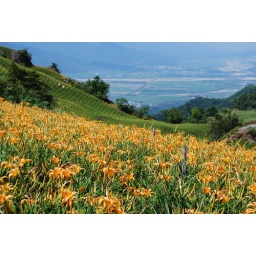
Day Lily field over a hill (Liushidansha), Hualian County, Taiwan